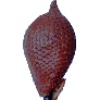
Label: Salak 1